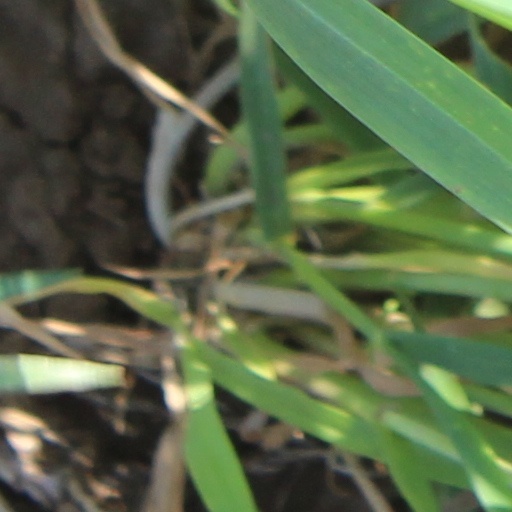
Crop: wheat